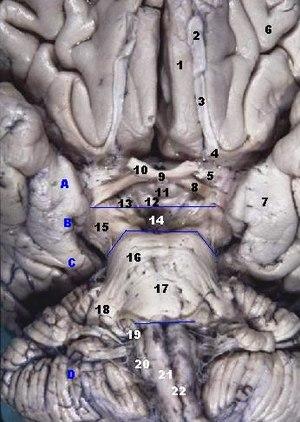
Le chiasma optique est la partie du cerveau où les deux nerfs optiques se croisent.